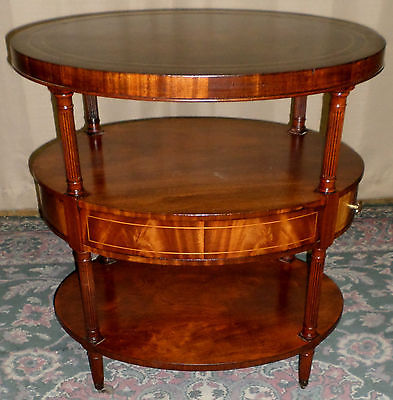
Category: table